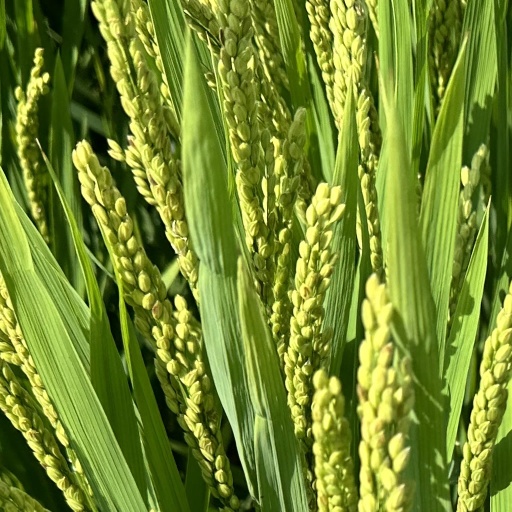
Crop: rice